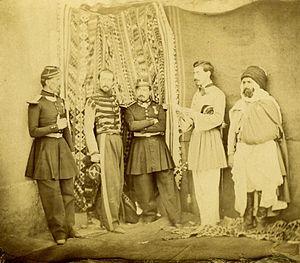
De gauche a droite: Charles Rose, Lieutenant Géraldini, Joseph Adrien Séroka, Charles Lucien Saint Martin et Mohammed Srir, Caid de Biskra